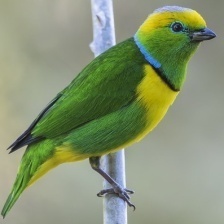
Species: GOLDEN CHLOROPHONIA
Scientific name: CHLOROPHONIA CALLOPHRYS